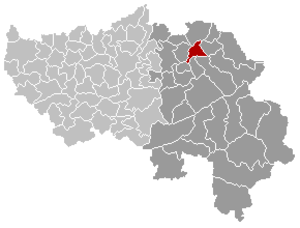
Carte indiquant la localisation de la commune de Welkenraedt dans la Province de Liège.